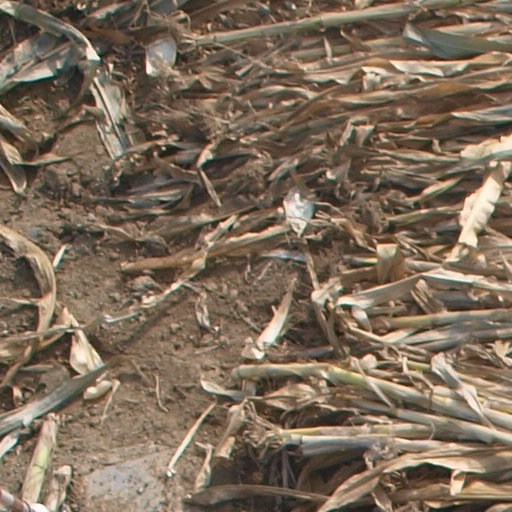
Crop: maize; corn